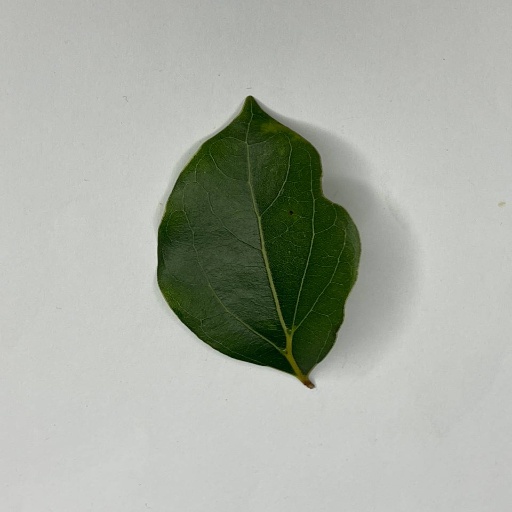
Species: Camphor
Leaf condition: Healthy Leaf